French protectorate in Morocco

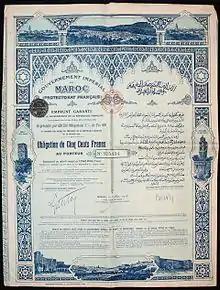
Bond of the French protectorate Morocco, issued 1 March 1918

In 1911, a rebellion broke out against Abd al-Hafid. By early April 1911, the Sultan was besieged in his palace in Fez and the French prepared to send troops to help suppress the rebellion under the pretext of protecting European lives and property. The French dispatched a flying column at the end of April 1911 and Germany gave approval for the occupation of the city. Moroccan forces besieged the French-occupied city. Approximately one month later, French forces brought the siege to an end. On 5 June 1911 the Spanish occupied Larache and Alcazaquibir (Ksar-el-Kebir). On 1 July 1911, the German gunboat Panther arrived at the port of Agadir. There was an immediate reaction from the French, supported by the British.